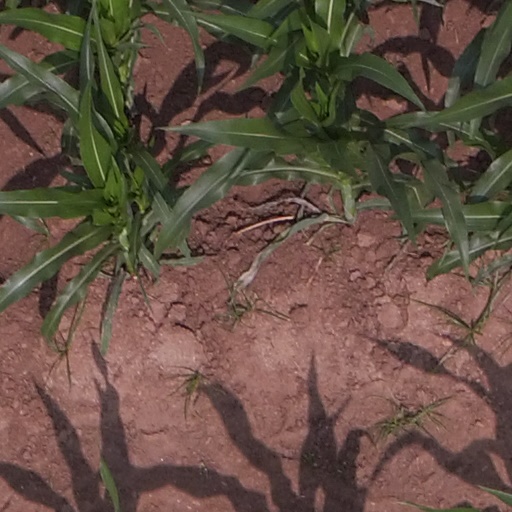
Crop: maize; corn